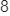
Number: 8